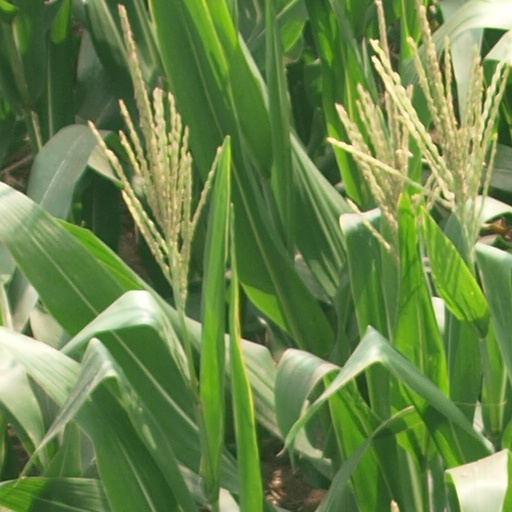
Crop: maize; corn